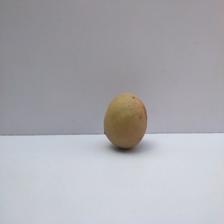
Size: Small